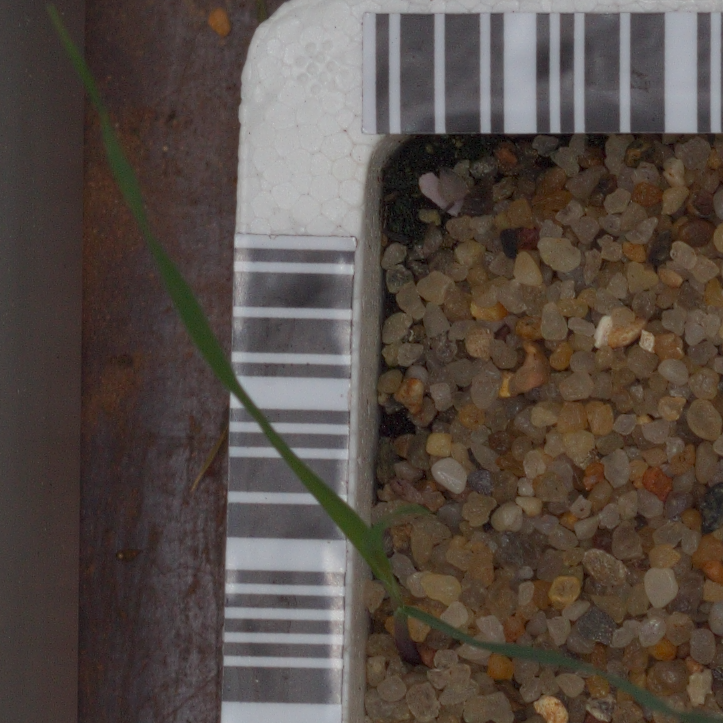
Label: black_grass